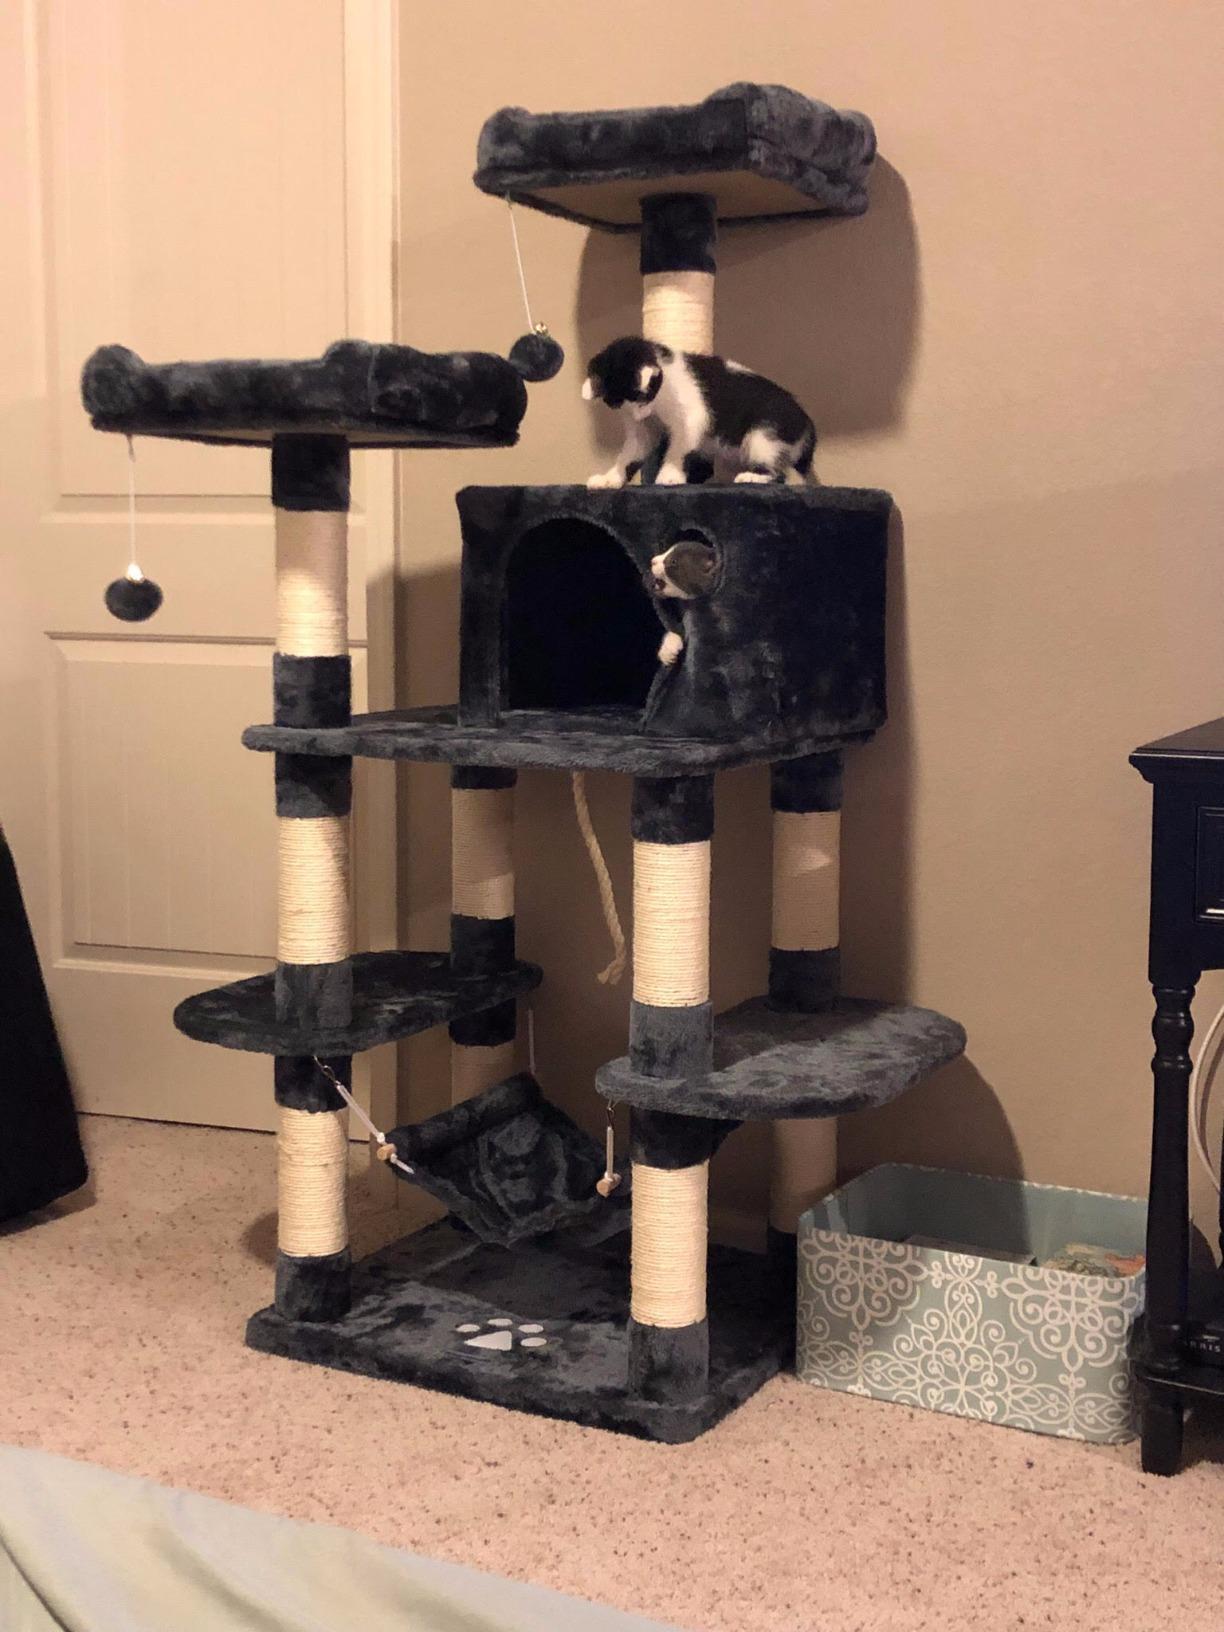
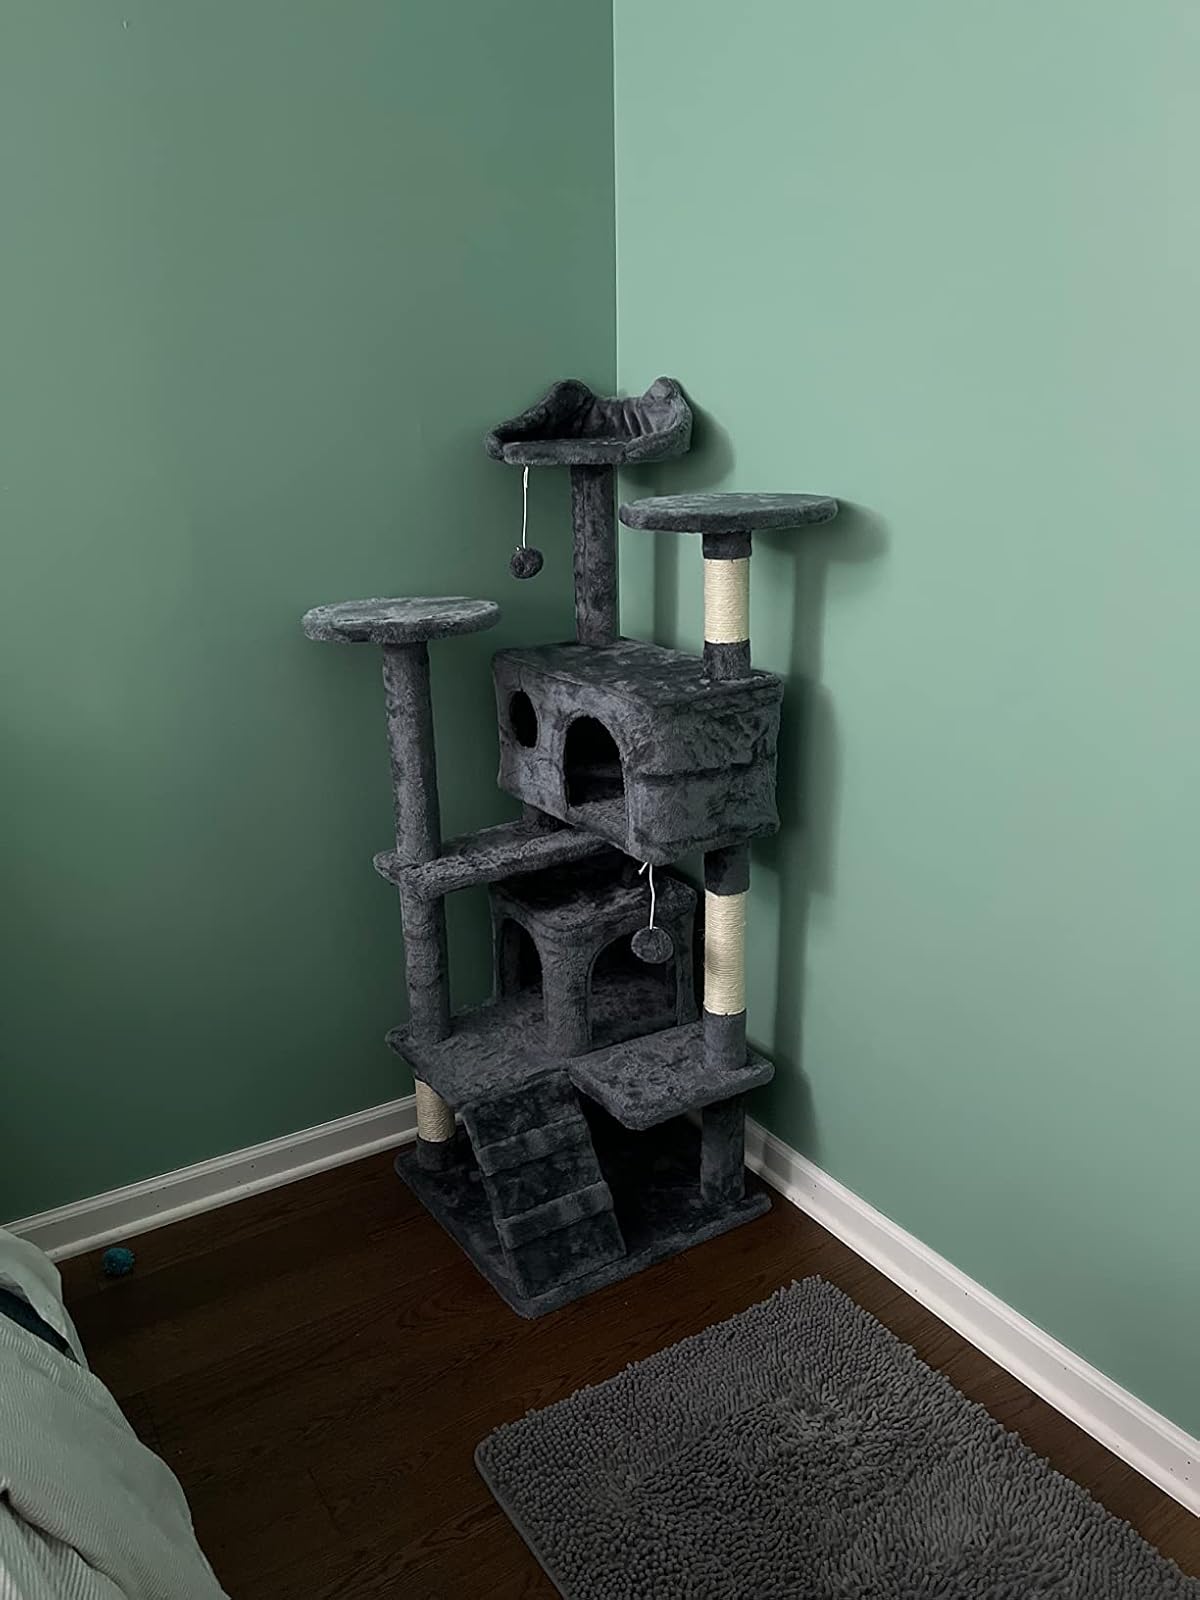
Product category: items_cat tree
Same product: no